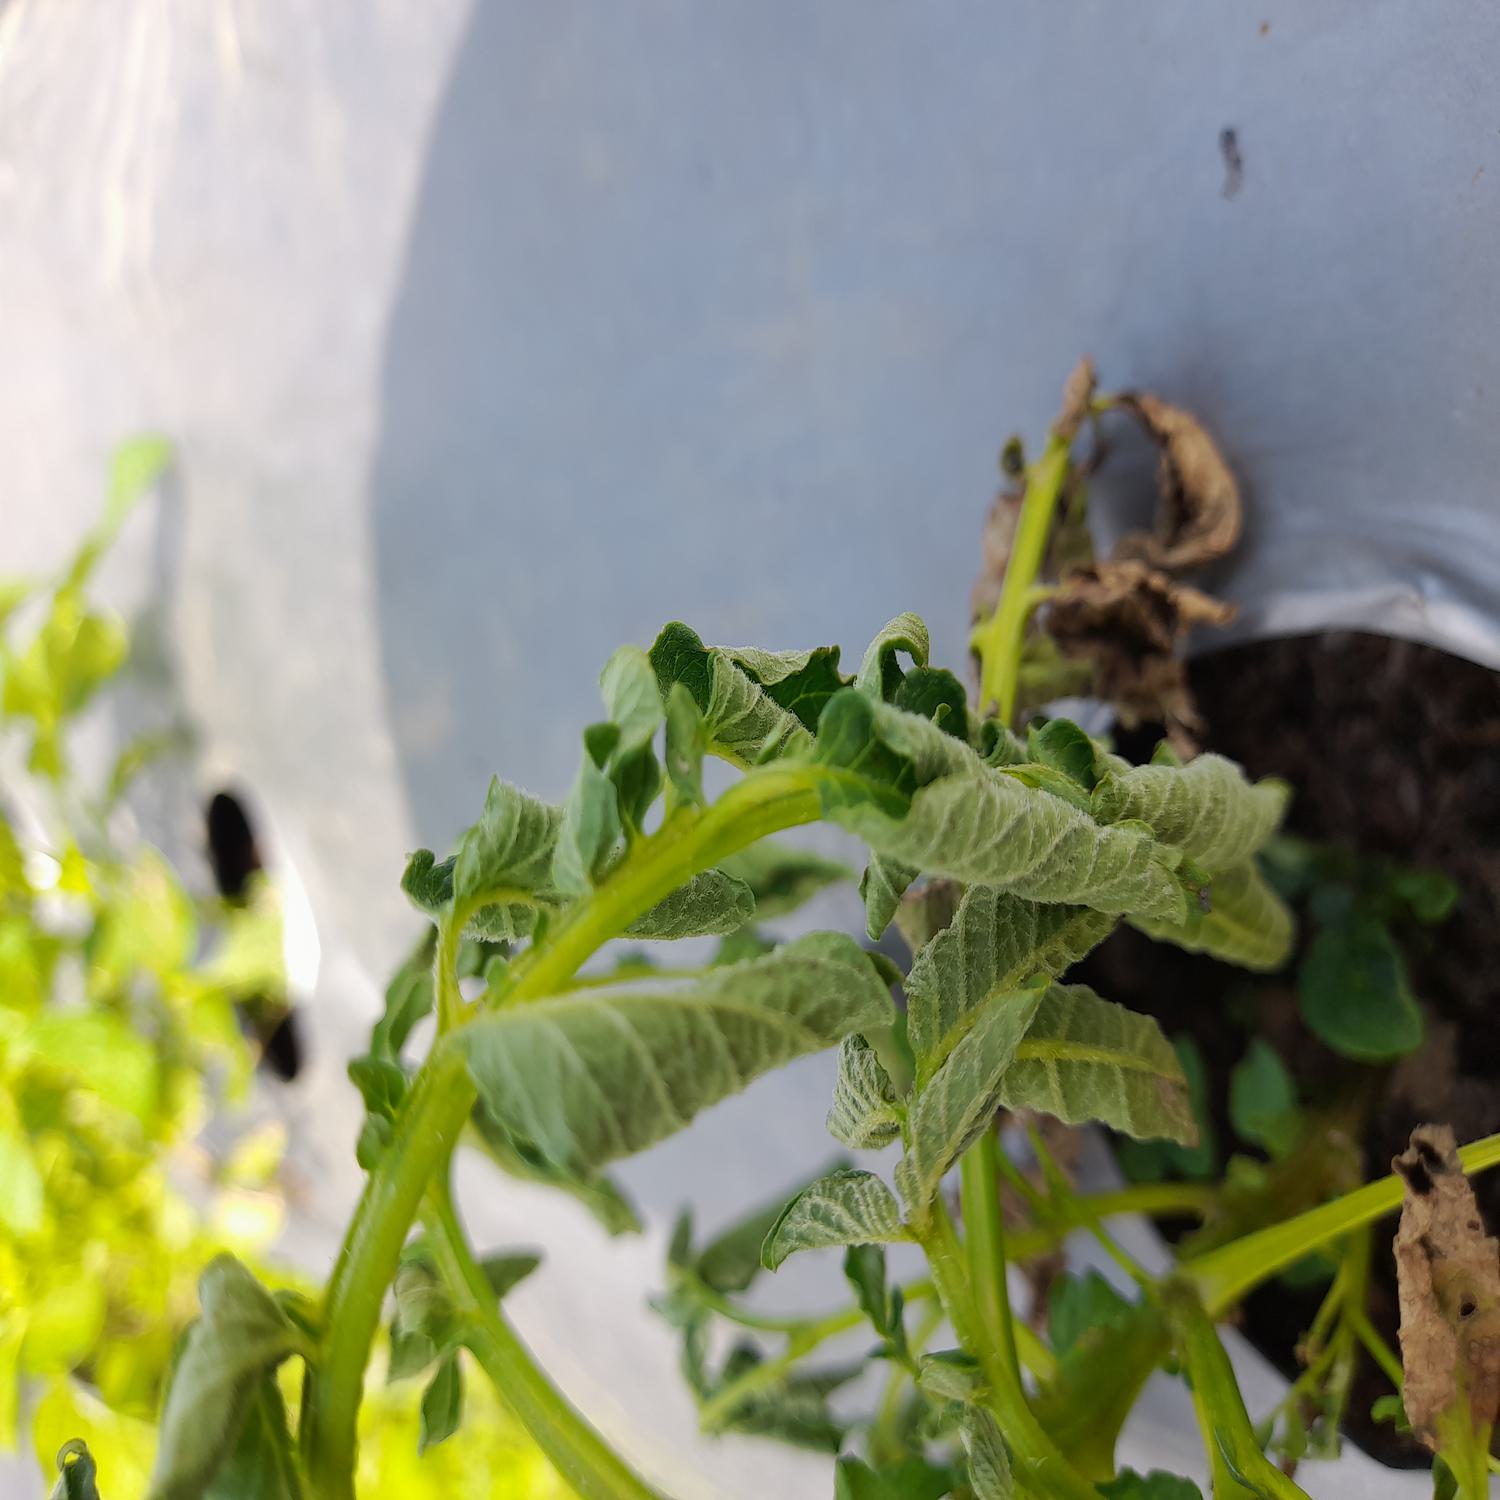
Label: Bacteria